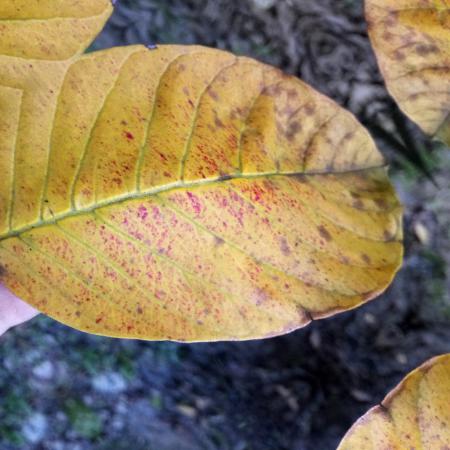
Label: Red rust